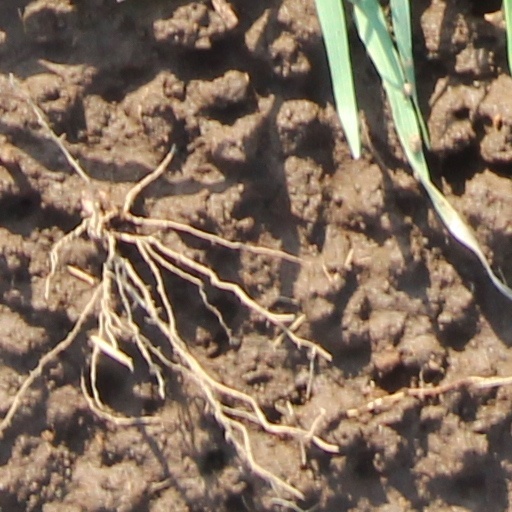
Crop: wheat